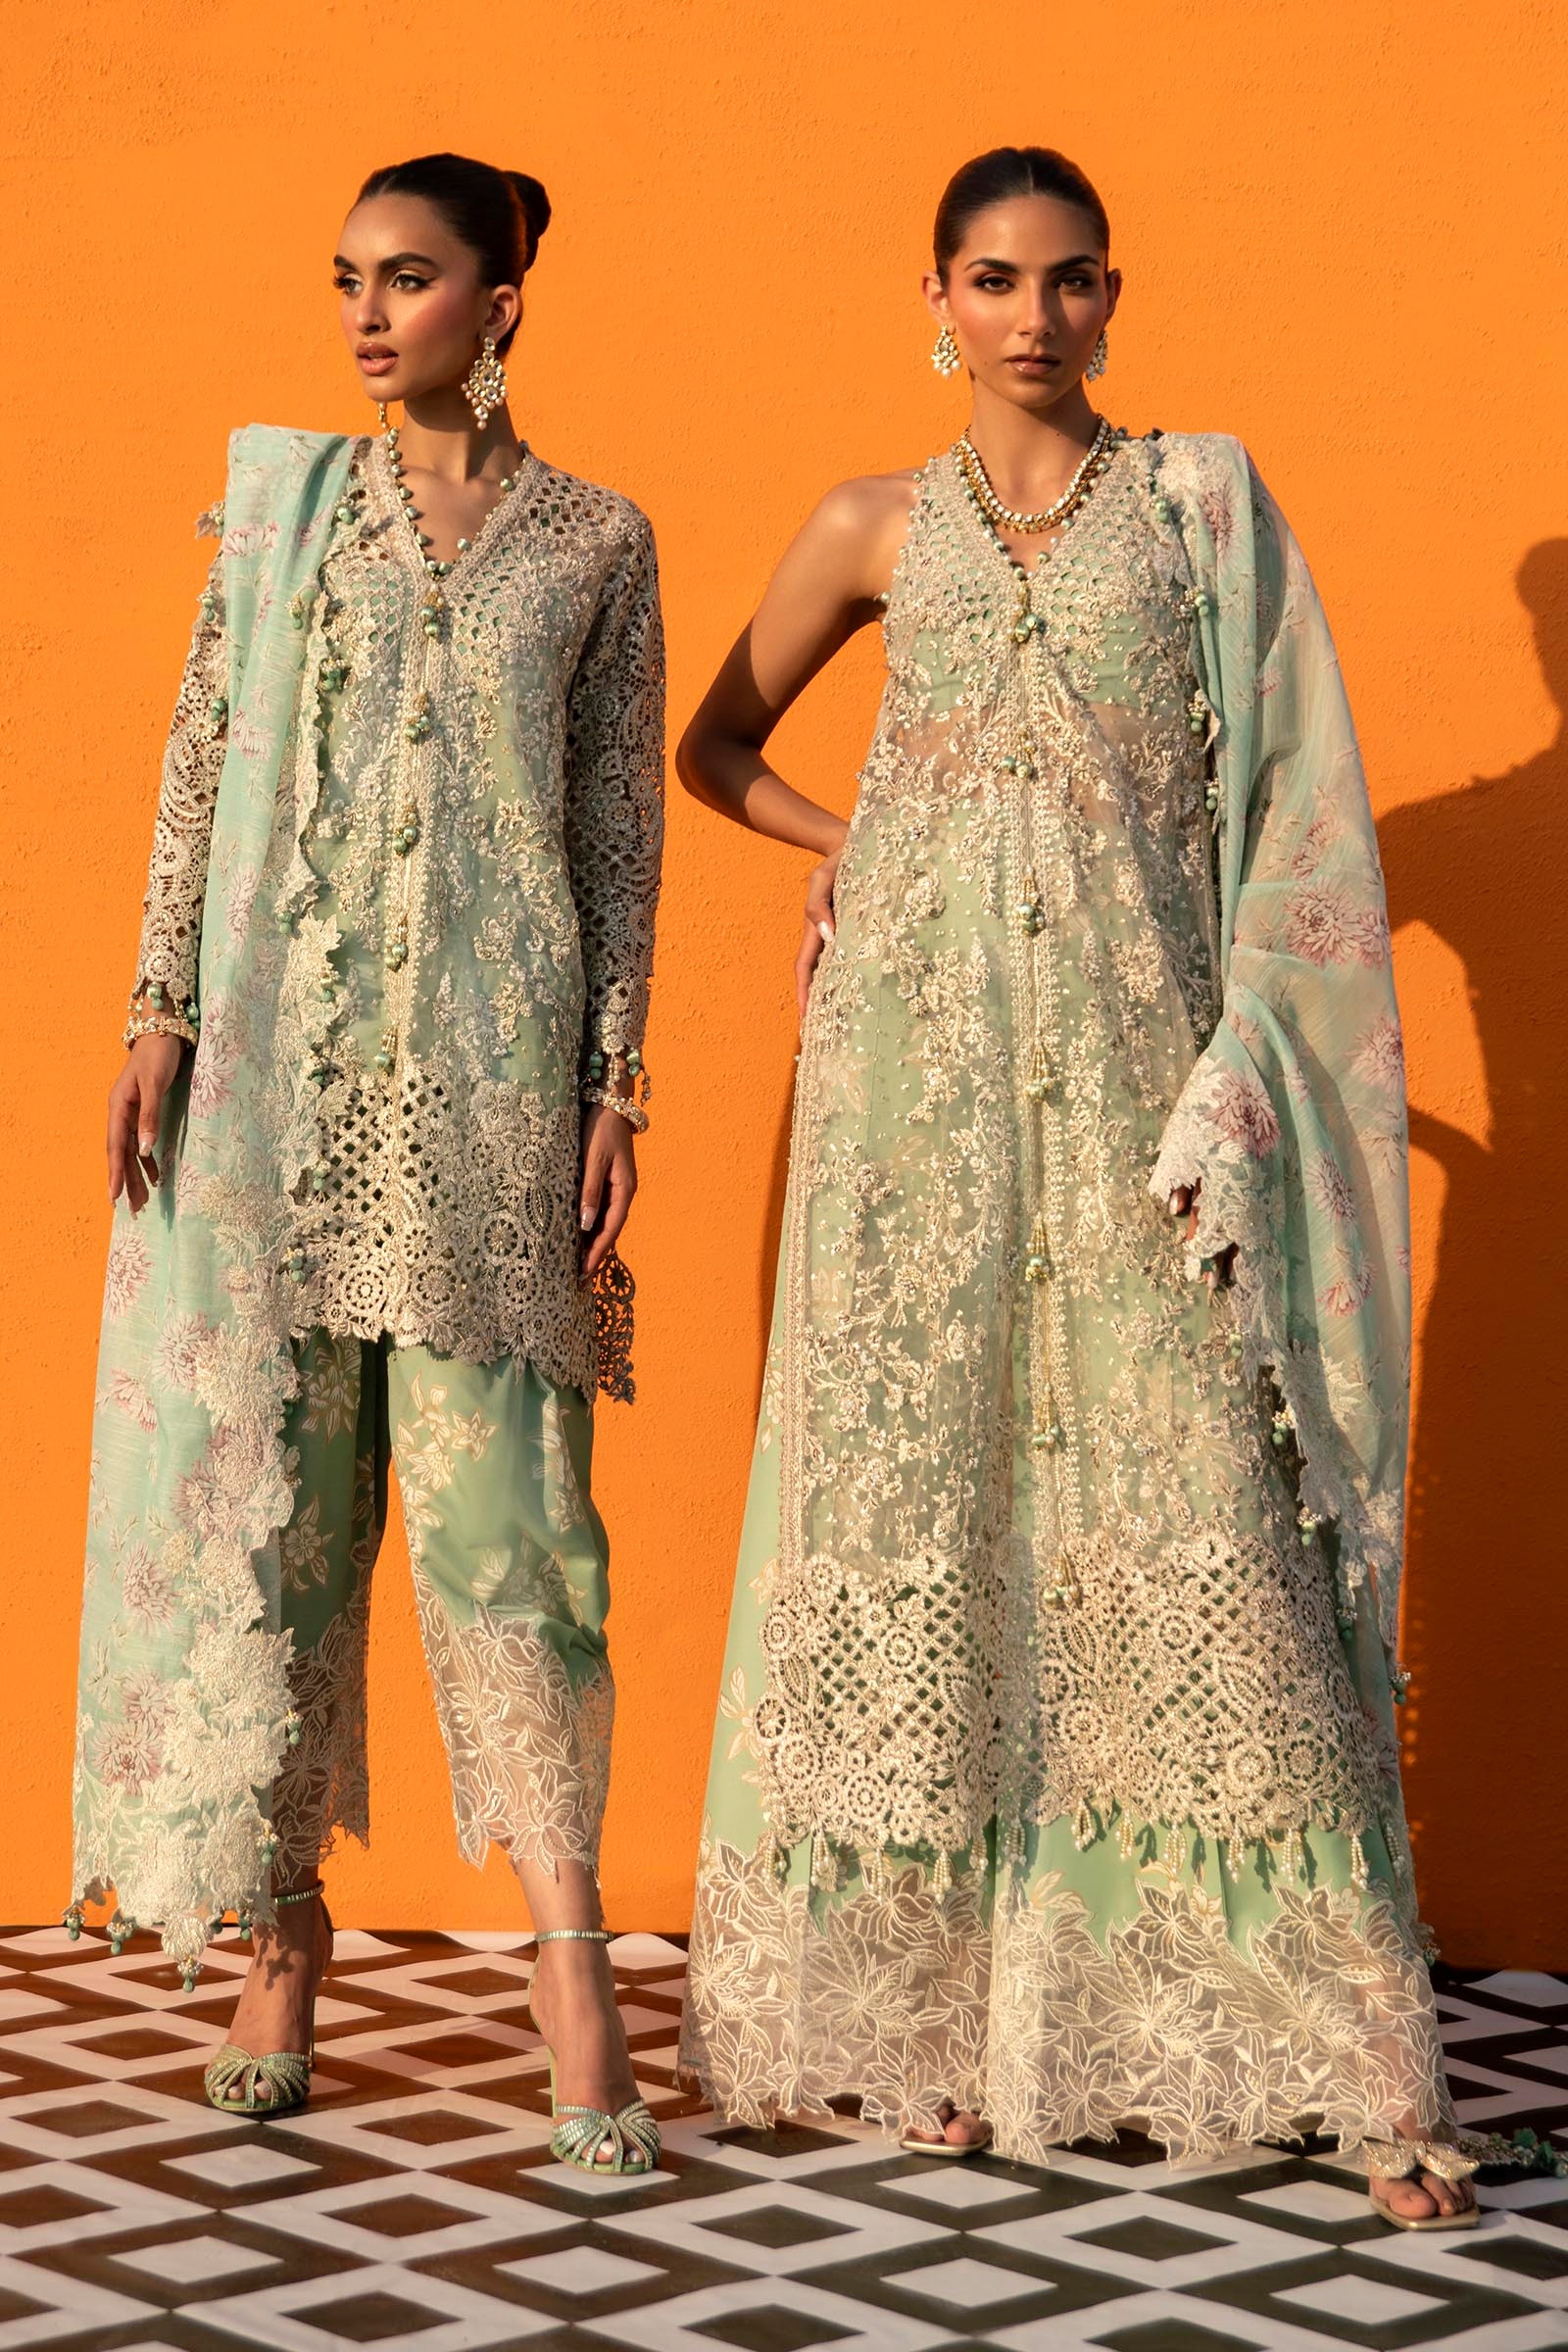
mint embroidered net dupatta